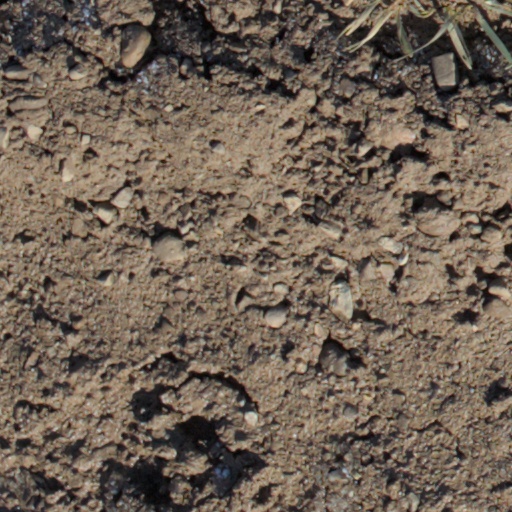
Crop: wheat